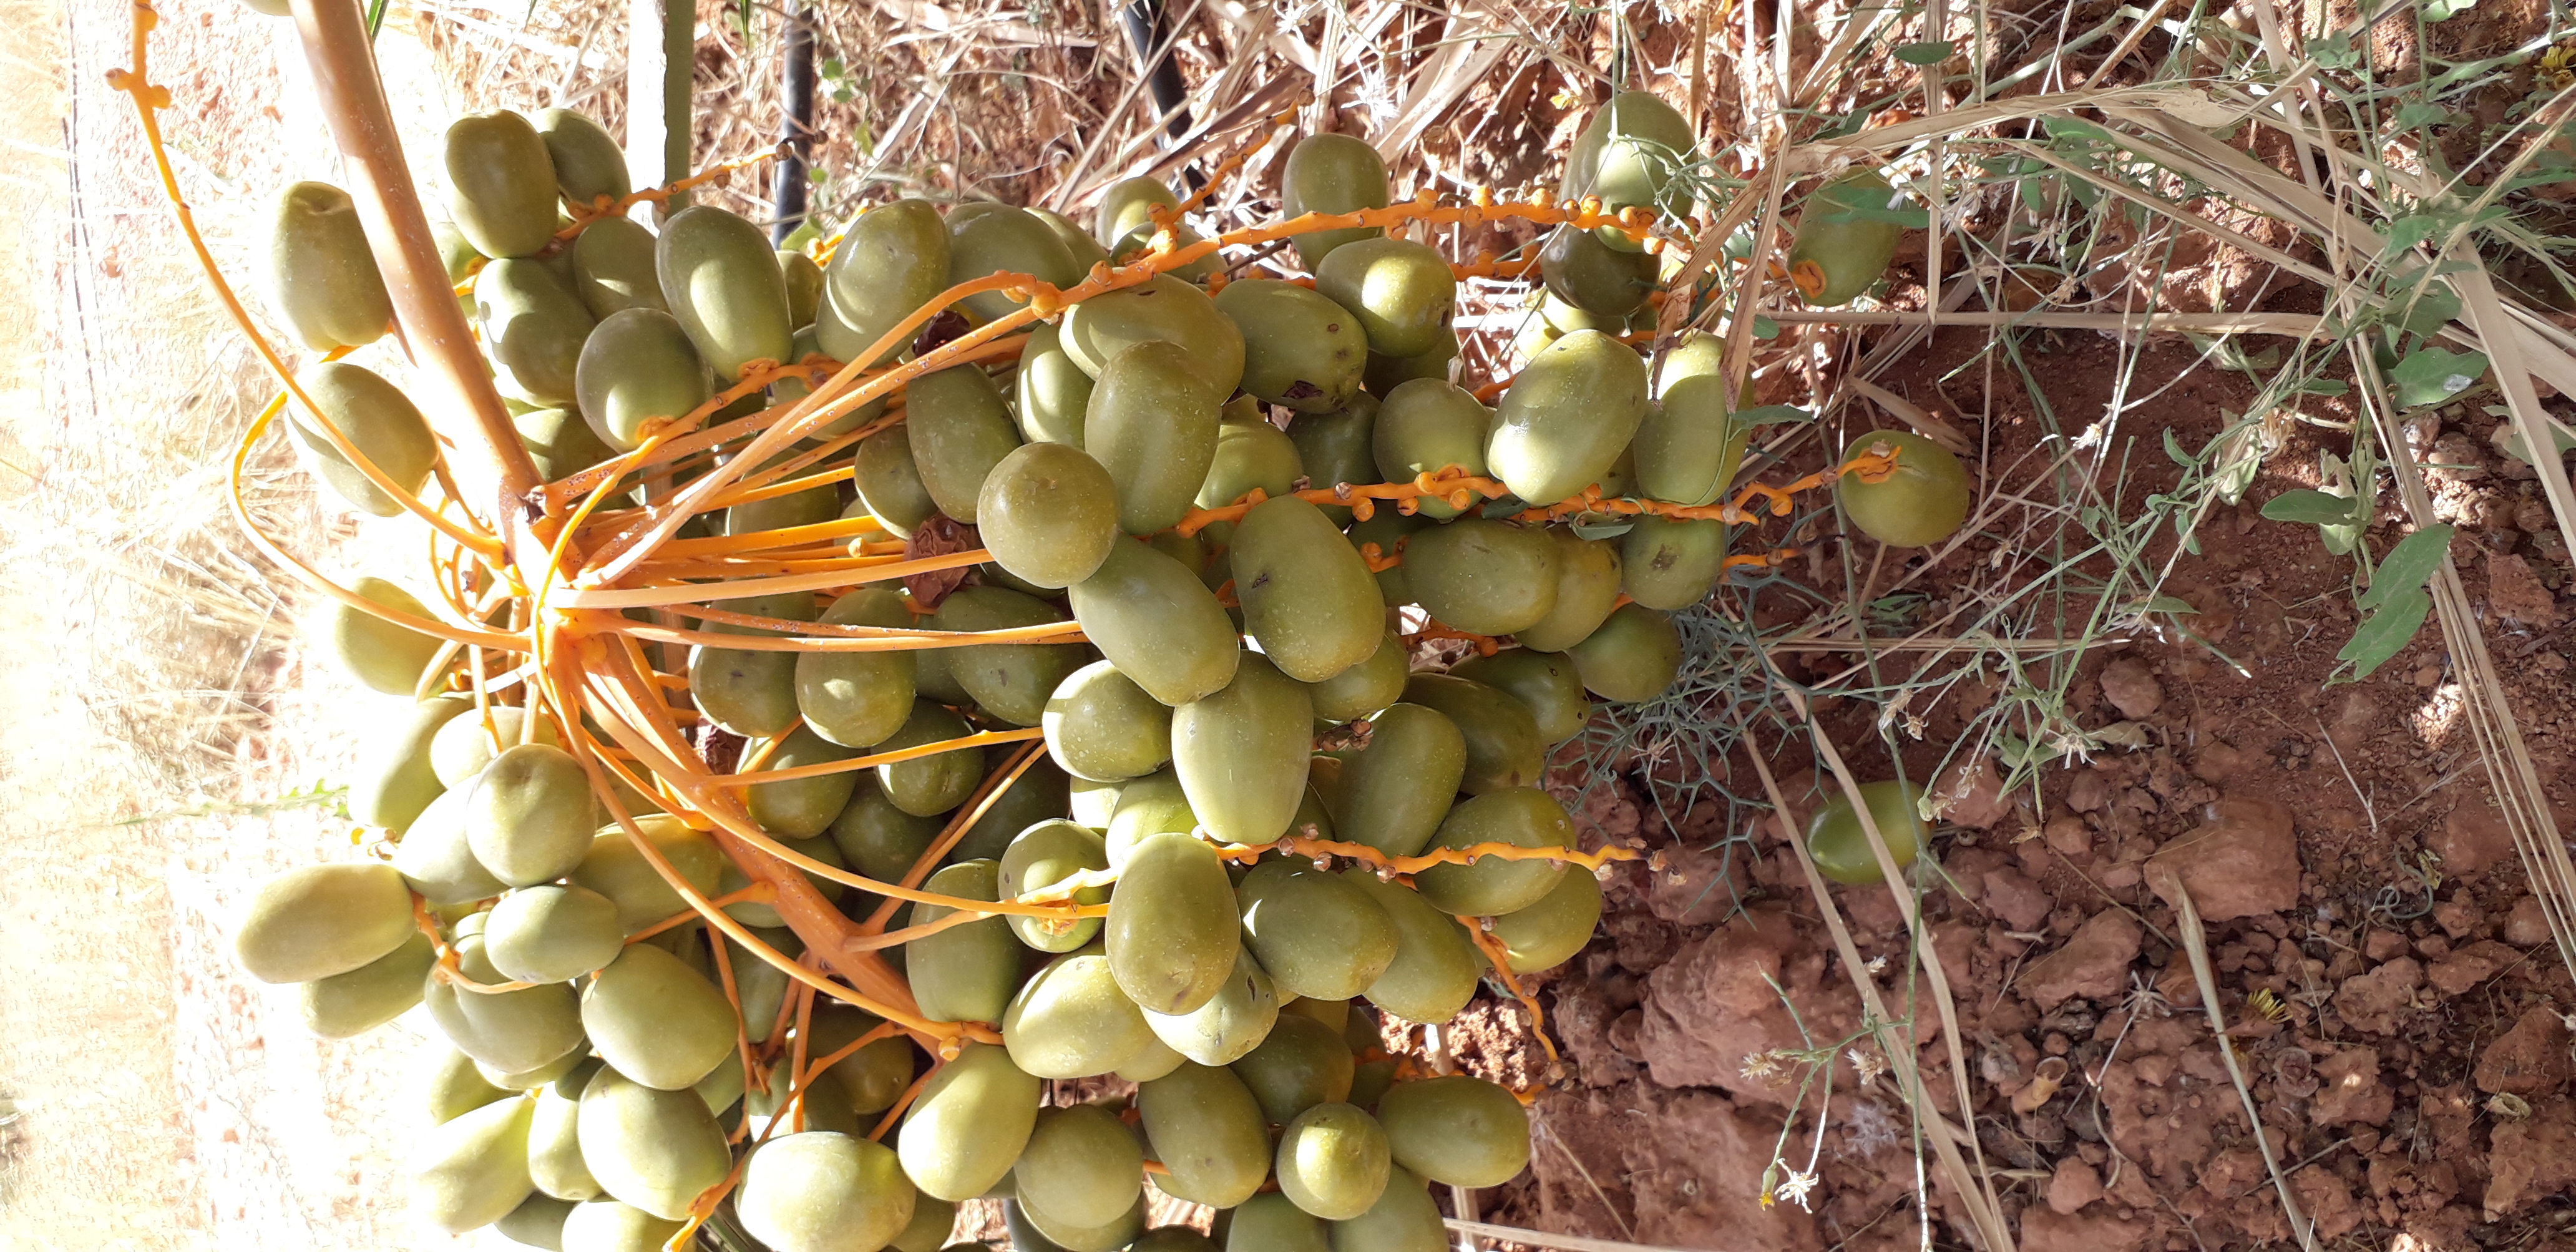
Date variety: Boufagous